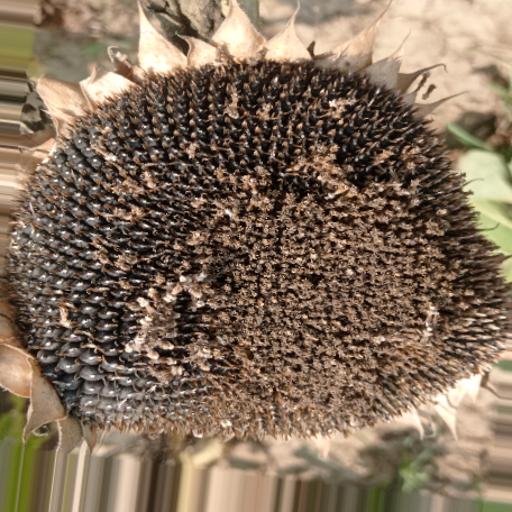
Label: Gray_mold